Which point is corresponding to the reference point?
Reference image:
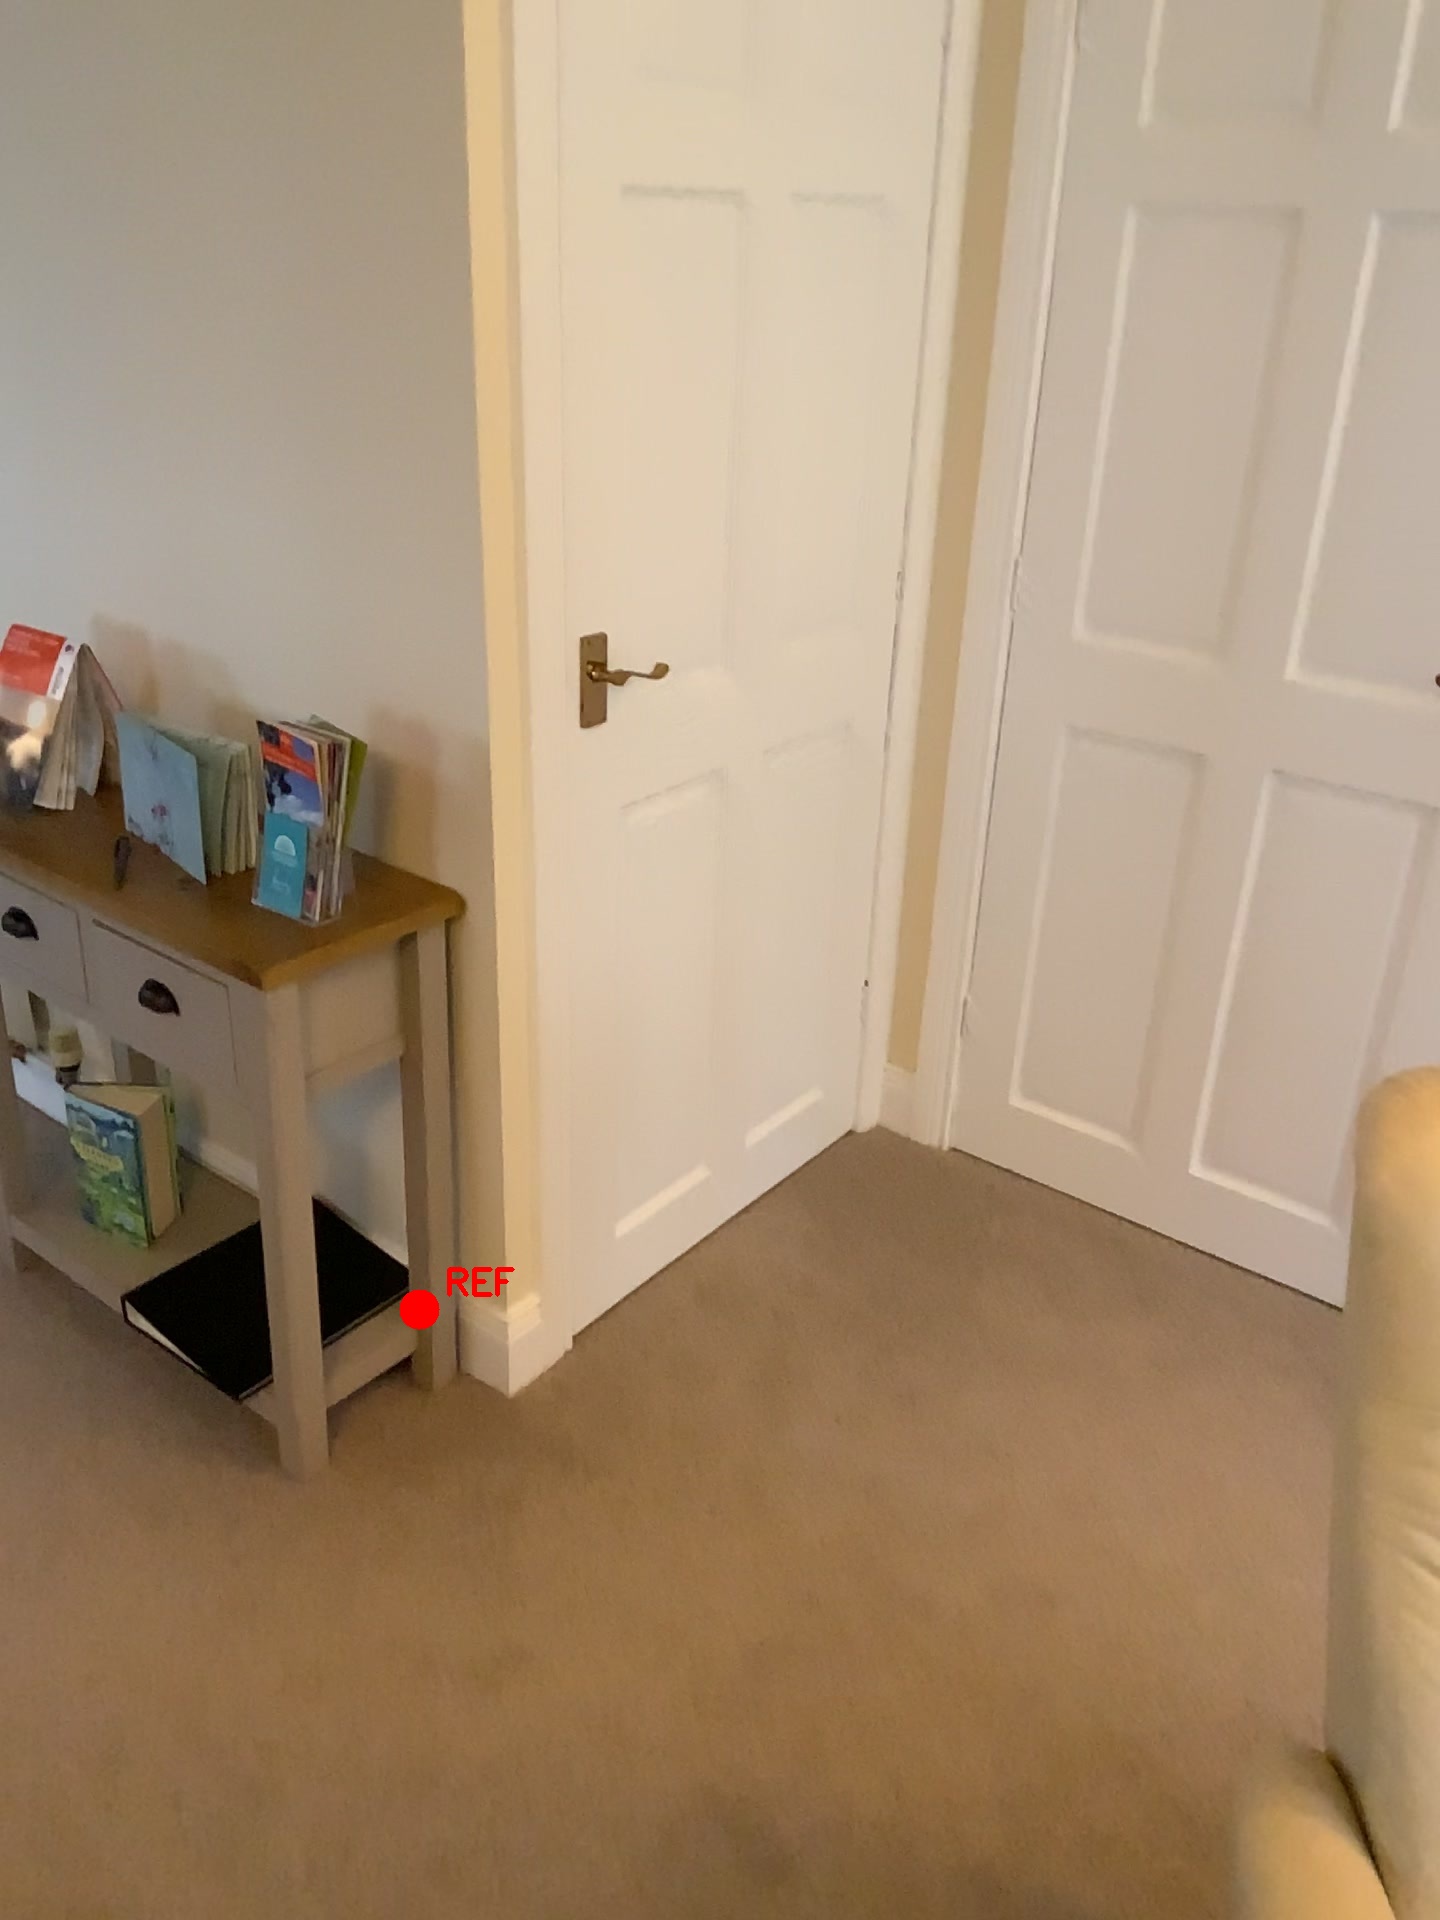
Option image:
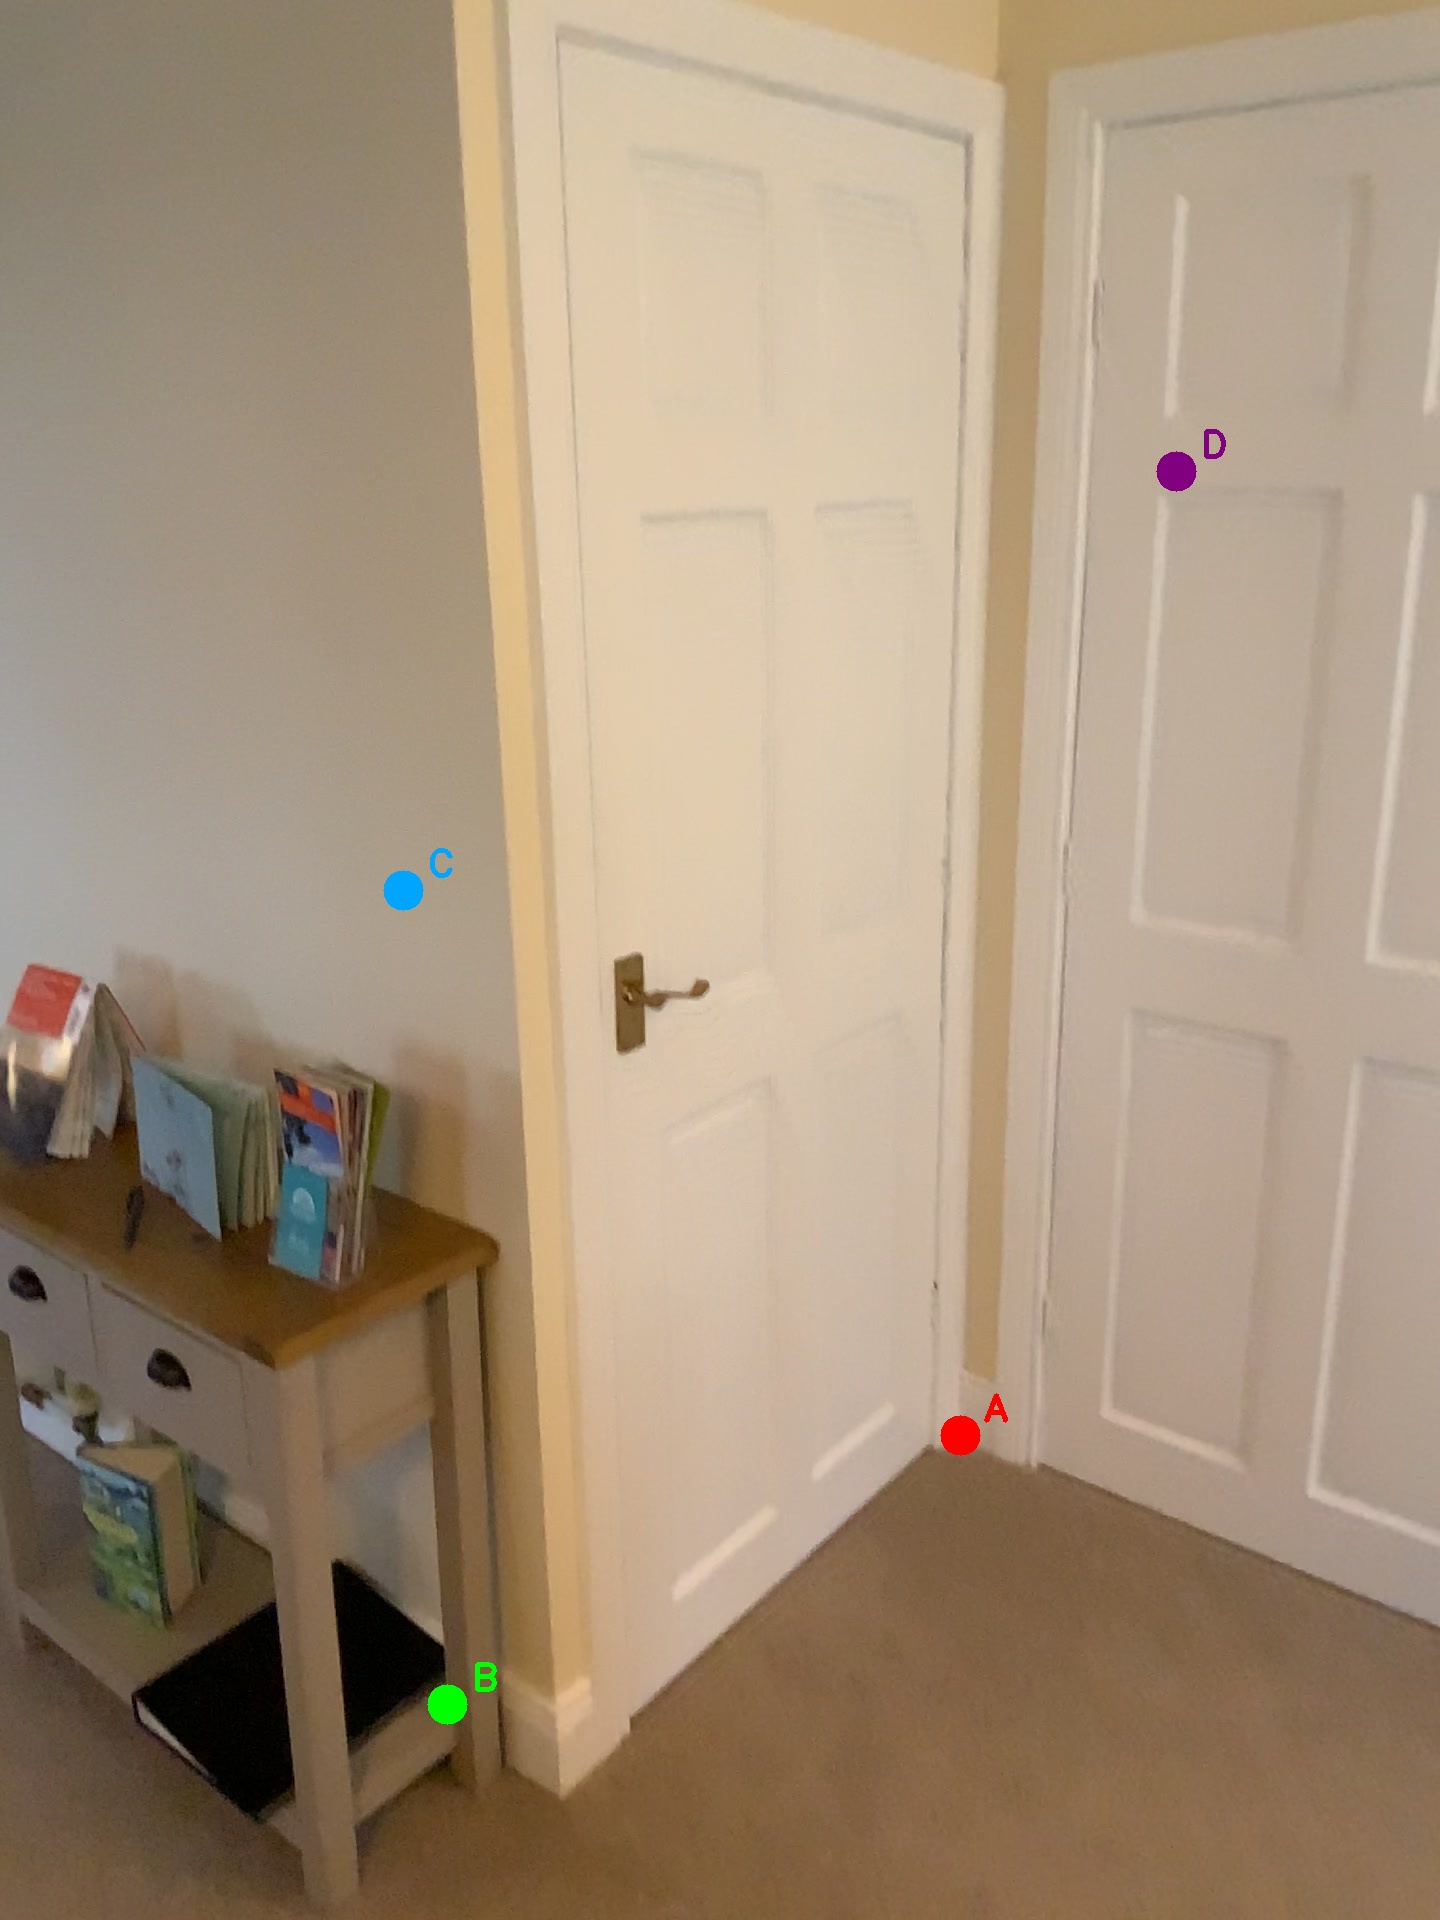
Choices:
Point A
Point B
Point C
Point D
Answer: (B)